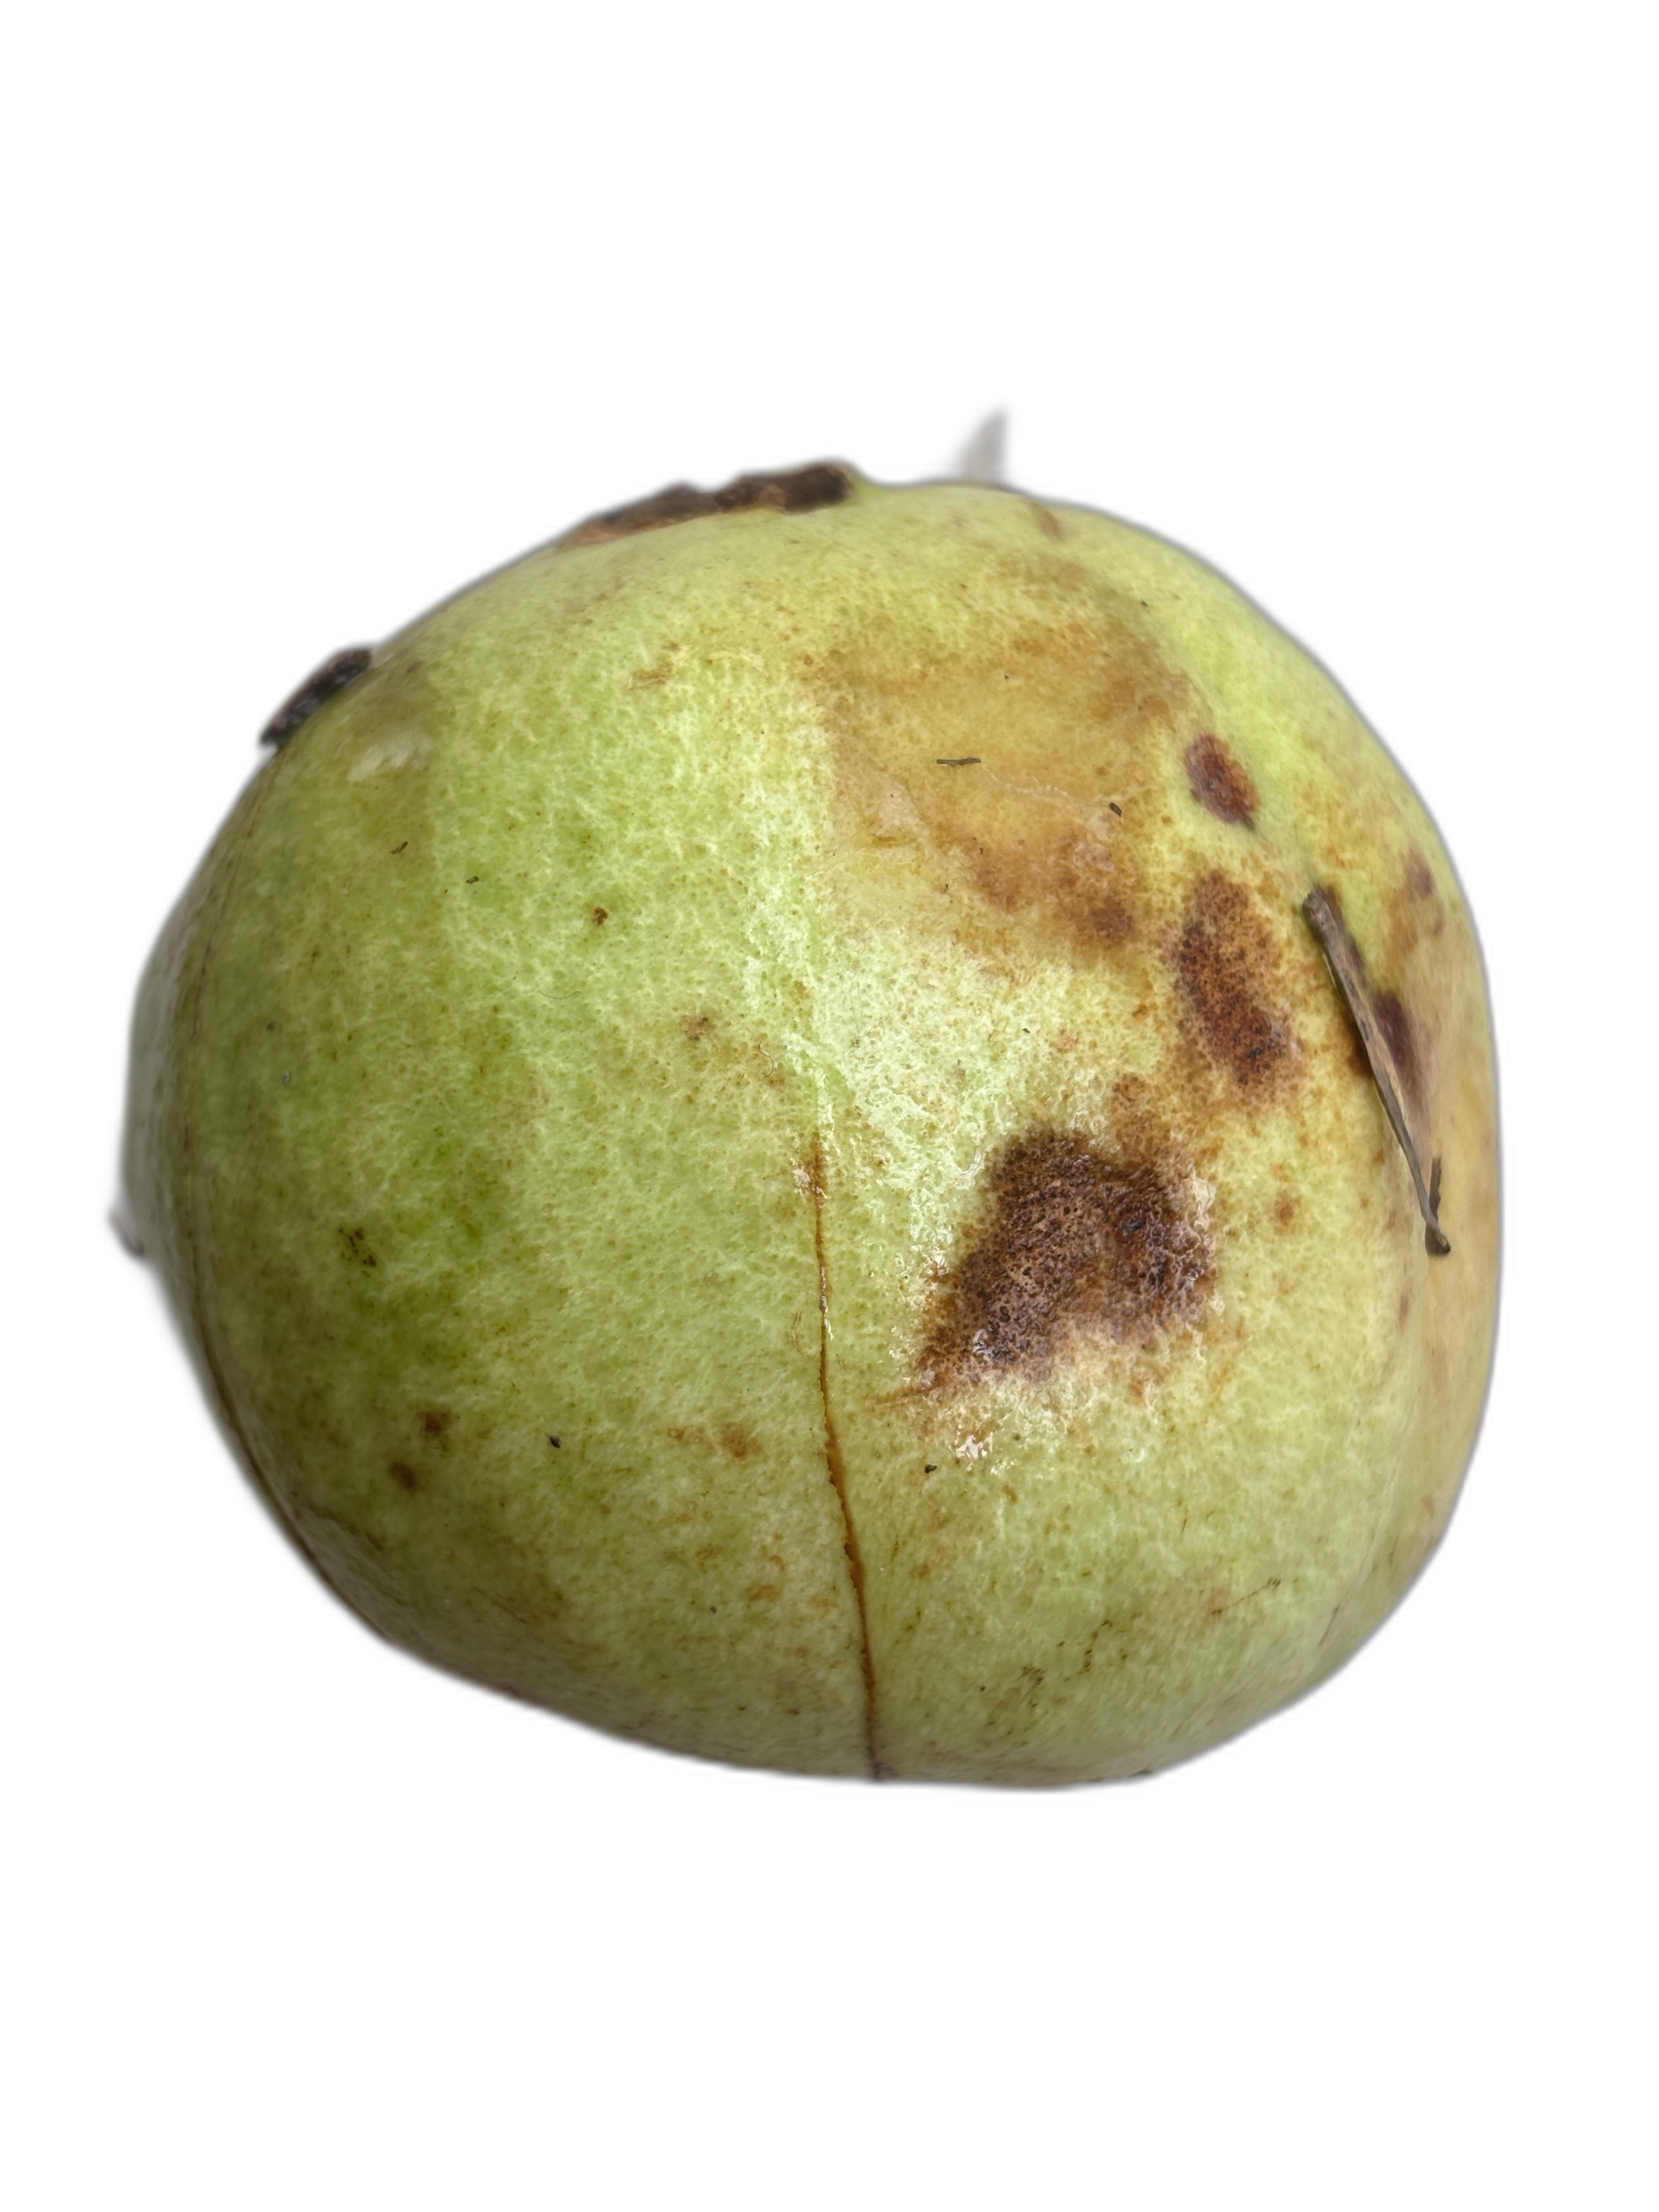
Plant part: fruit
Disease: Styler end root